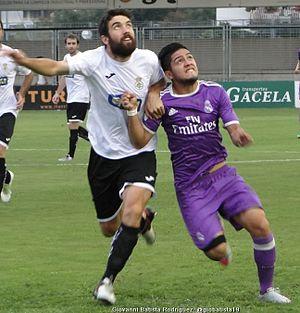
|sélection nationale =